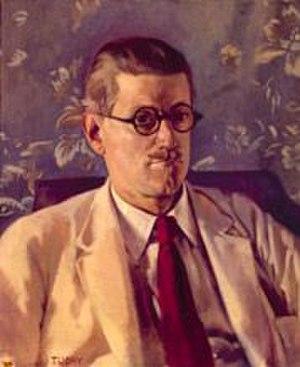
James Joyce, de son nom de naissance James Augustine Aloysius Joyce, est un romancier et poète irlandais, considéré comme l'un des écrivains les plus influents du XXᵉ siècle. Ses œuvres majeures sont un recueil de nouvelles, intitulé Les Gens de Dublin, et des romans tels que Portrait de l'artiste en jeune homme, Ulysse, et Finnegans Wake.
Samuel Barclay Beckett, né le 13 avril 1906 à Foxrock et mort le 22 décembre 1989 à Paris, est un écrivain, poète et dramaturge irlandais d'expression principalement française et anglaise, récipiendaire du prix Nobel de littérature en 1969.
Trieste [tri.ˈɛsː.te] est une ville italienne située au pied des Alpes dinariques sur la mer Adriatique au bord du golfe de Trieste et de la baie de Muggia, à proximité de la frontière italo-slovène. Elle est le chef-lieu de la région autonome de Frioul-Vénétie Julienne et de la province de Trieste.